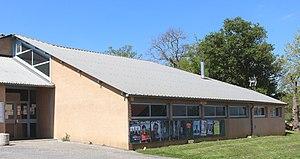
Salle des fêtes de Calavanté (Hautes-Pyrénées)
Calavanté est une commune française située dans le département des Hautes-Pyrénées, en région Occitanie.